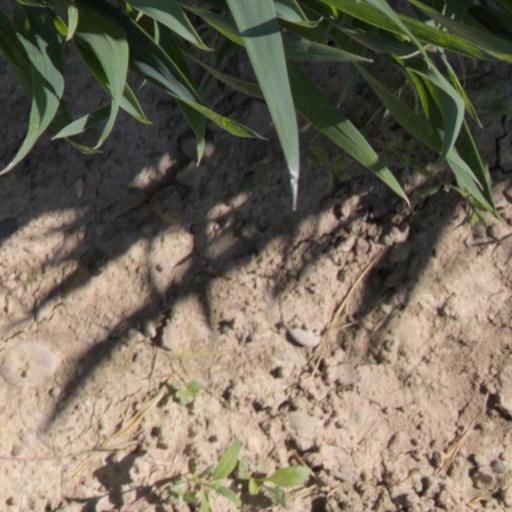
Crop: wheat